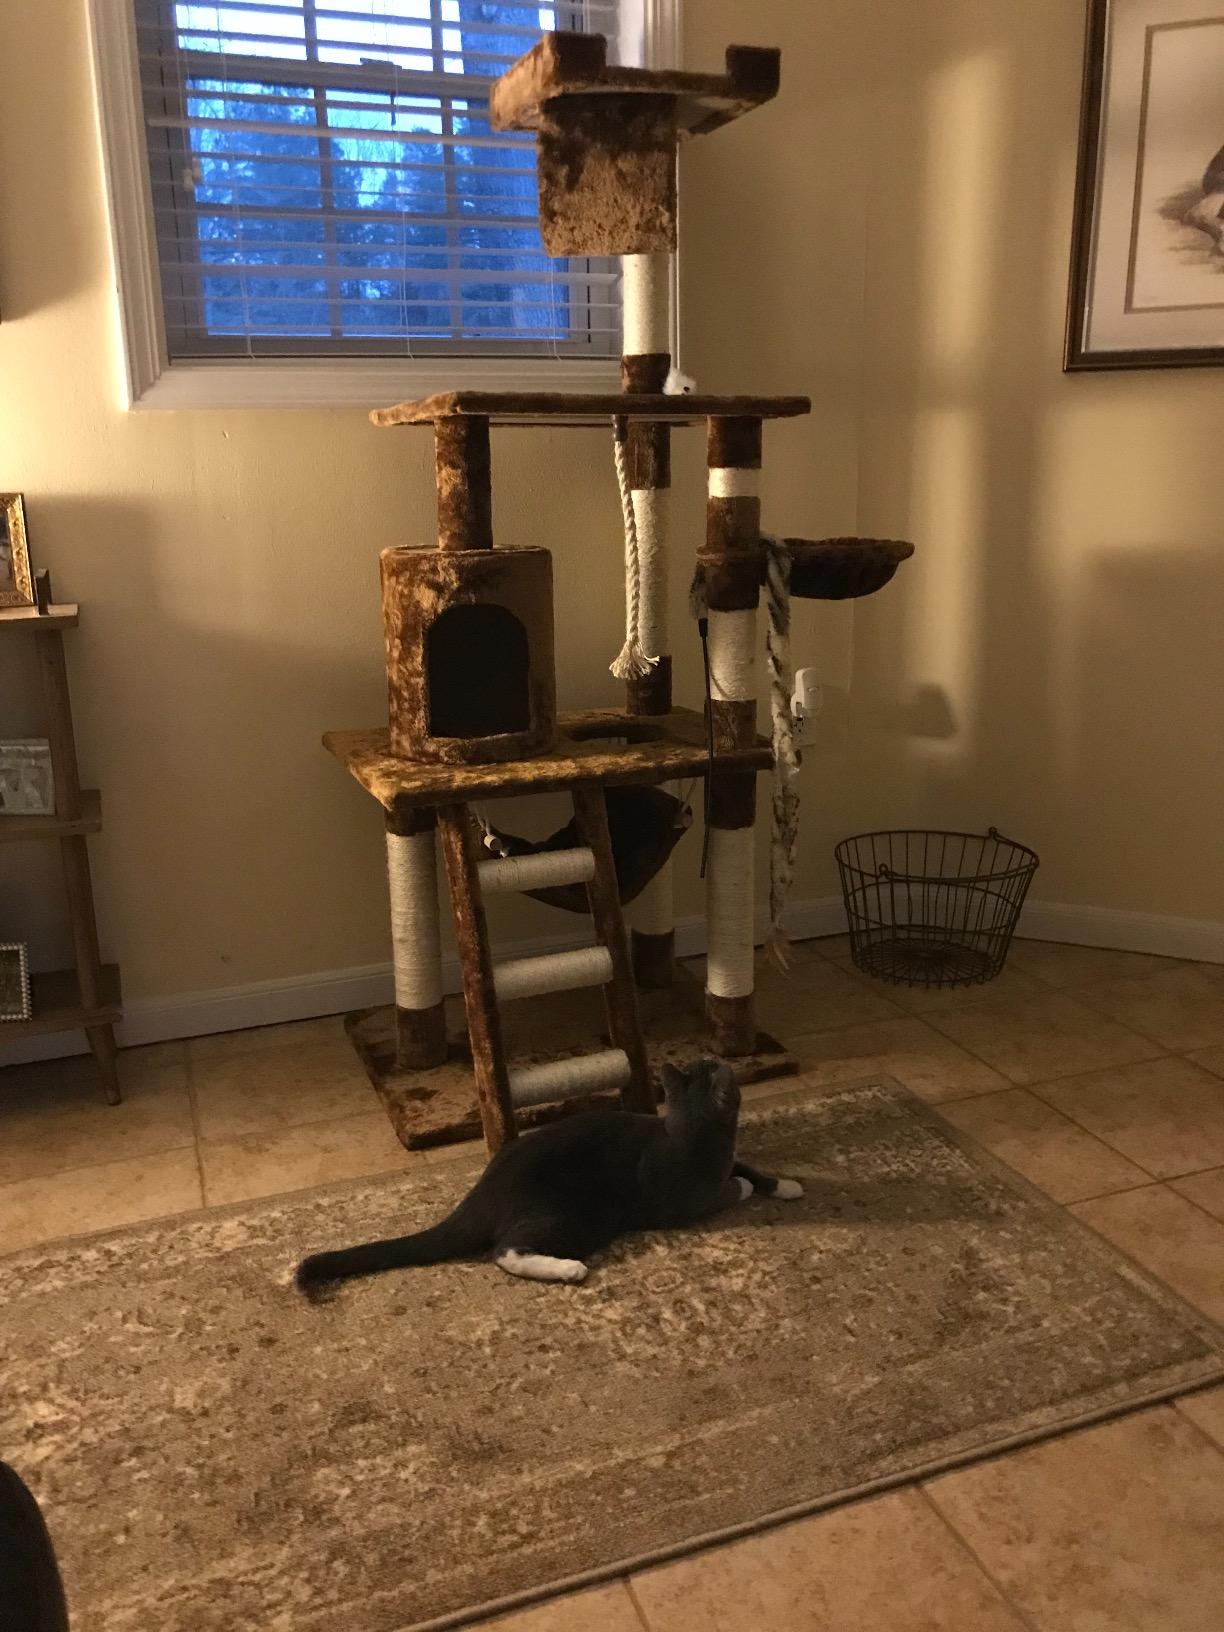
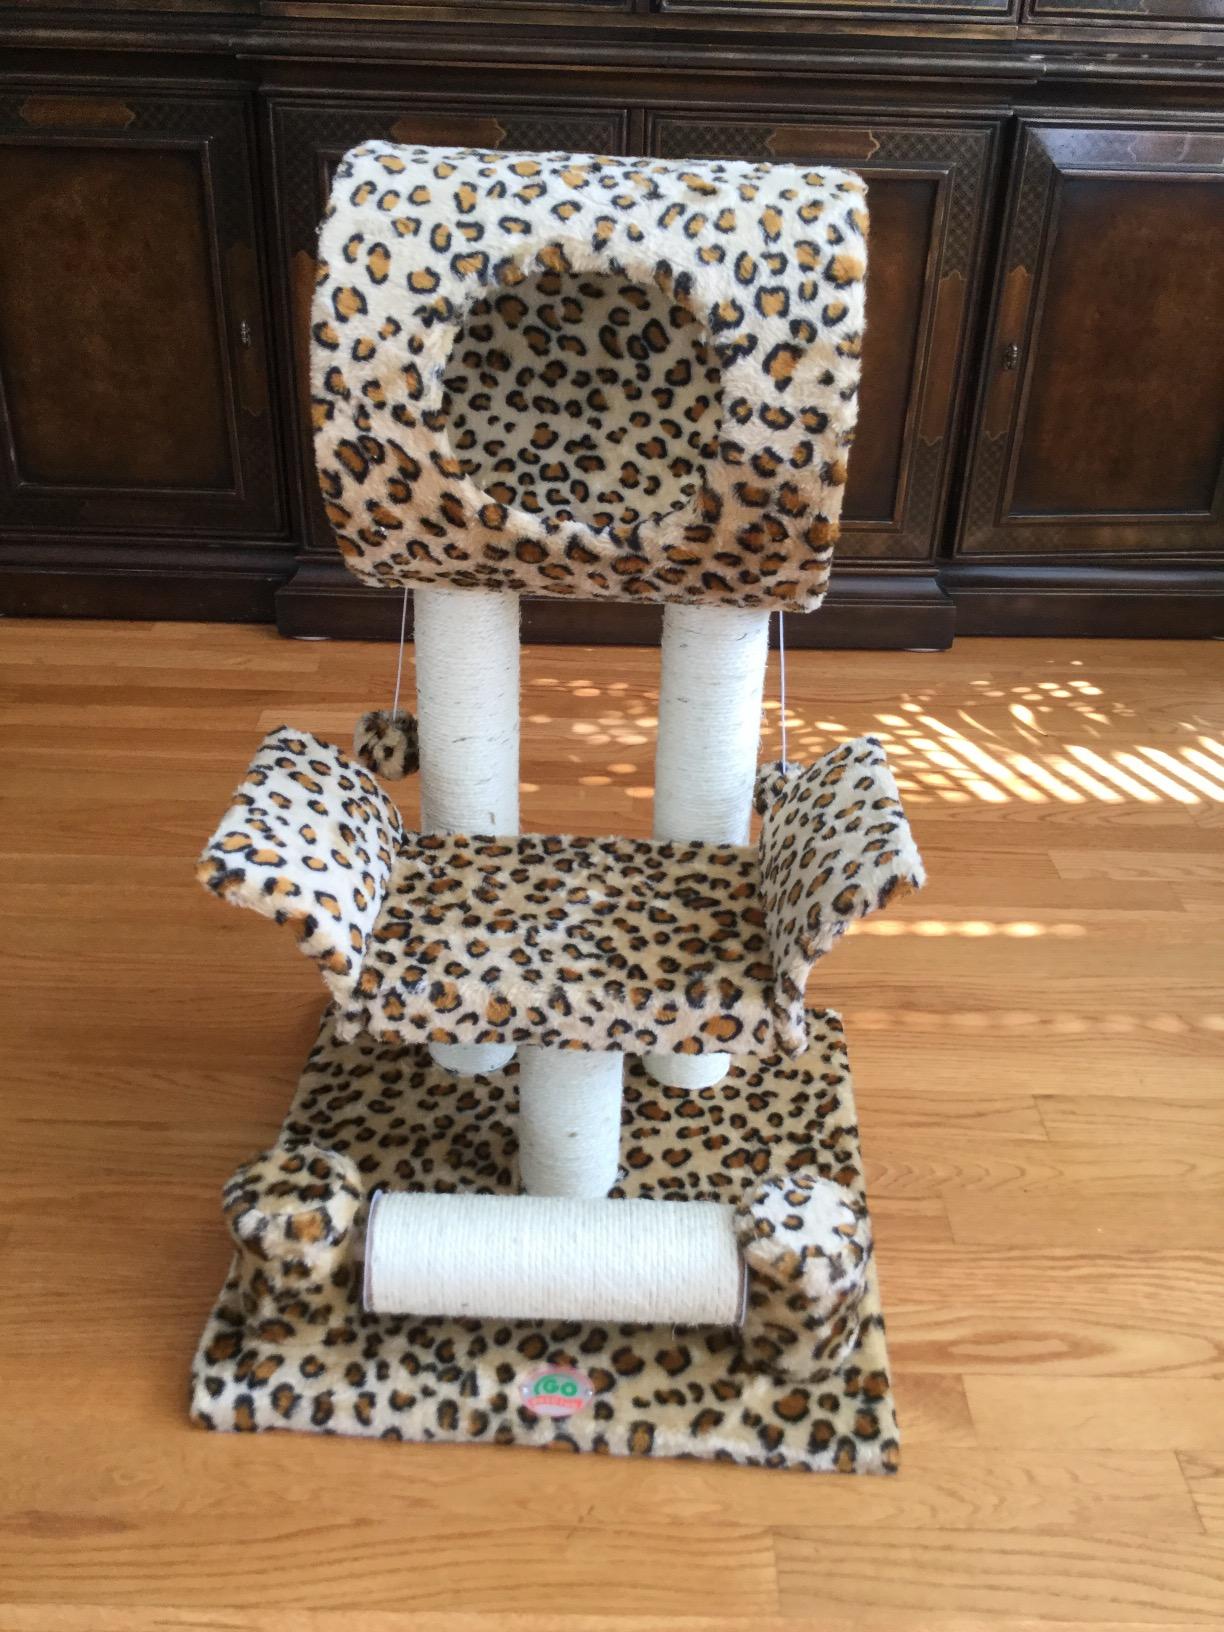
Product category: items_cat tree
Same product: no